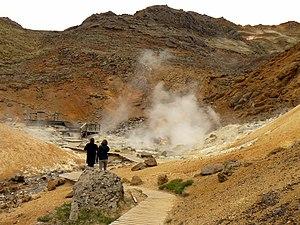
Le site de Seltún, près de Krýsuvík (Islande)
Krýsuvík est une région d'Islande située sur la Reykjanesskagi. Elle se trouve au milieu du rift de la dorsale atlantique qui traverse l'île du sud-ouest au nord-est.